White supremacy

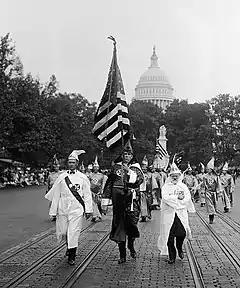
Ku Klux Klan parade in Washington, D.C. in 1926

White supremacy was dominant in the United States both before and after the American Civil War, and it persisted for decades after the Reconstruction era. The Virginia Slave Codes of 1705 socially segregated white colonists from black enslaved persons, making them disparate groups and hindering their ability to unite. Unity of the commoners was a perceived fear of the Virginia aristocracy, who wished to prevent repeated events such as Bacon's Rebellion, occurring 29 years prior. Prior to the Civil War, many wealthy white Americans owned slaves; they tried to justify their economic exploitation of black people by creating a "scientific" theory of white superiority and black inferiority. One such slave owner, future president Thomas Jefferson, wrote in 1785 that blacks were "inferior to the whites in the endowments of body and mind." In the antebellum South, four million slaves were denied freedom. The outbreak of the Civil War saw the desire to uphold white supremacy being cited as a cause for state secession and the formation of the Confederate States of America. In an 1890 editorial about Native Americans and the American Indian Wars, author L. Frank Baum wrote: "The Whites, by law of conquest, by justice of civilization, are masters of the American continent, and the best safety of the frontier settlements will be secured by the total annihilation of the few remaining Indians."